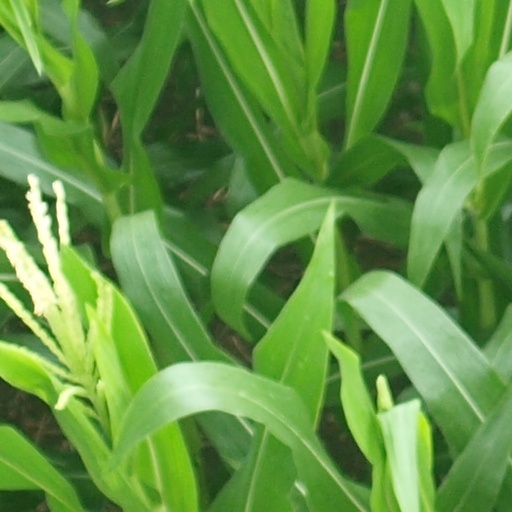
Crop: maize; corn